Patara Elephant Farm

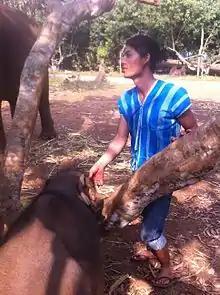
A mahout at Patara

A trip to Patara consists of a hands-on experience where each visitor is given an elephant for either half or all of the day. This program is called “Elephant Owner for a Day”. The program costs around $200 per person, with a maximum of twelve visitors per day. Patara does not receive any of its funding from the Thai government.